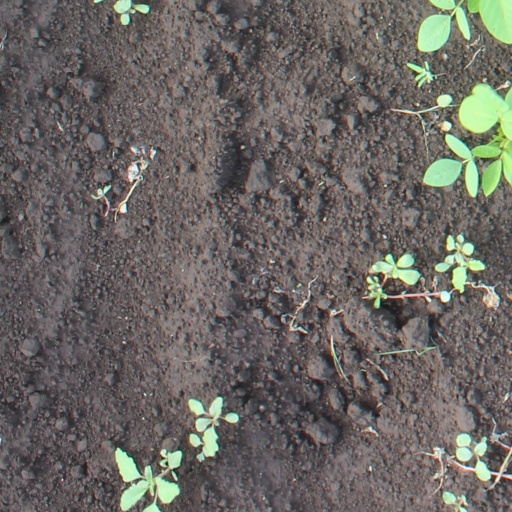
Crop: soybean